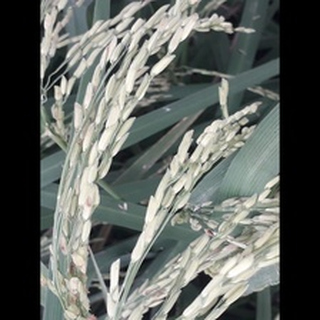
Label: healthy_rice